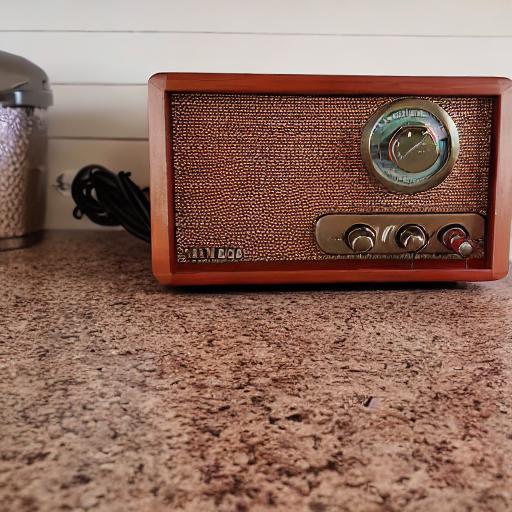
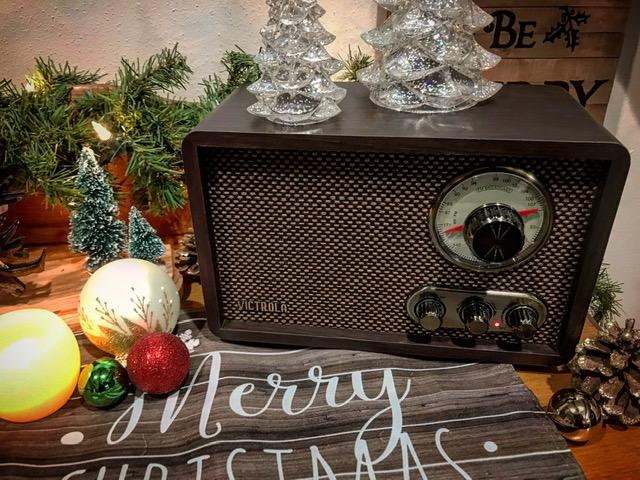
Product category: radio
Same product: no